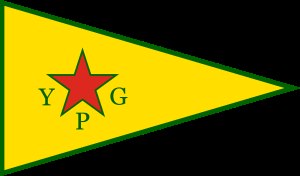
YPG
YPGs flag.
Folkets forsvarsenheder, også kendt som YPG, er den bevæbnede gren af det Demokratiske unionsparti i Rojava. I den syriske borgerkrig indtog YPG oprindelig en defensiv holdning, men senere er gruppen også gået ind i territorier kontrollerede af Islamisk Stat. I YPG indgår tillige Kvindernes forsvarsenheder. Forsvarsenhederne har under sin eksistens også tiltrukket sig et stort antal frivillige fra udlandet, blandt andet amerikanere, tyskere, og svenskere. Også tyrkiske anarkister og kommunister har deltaget i kampene på YPGs side.